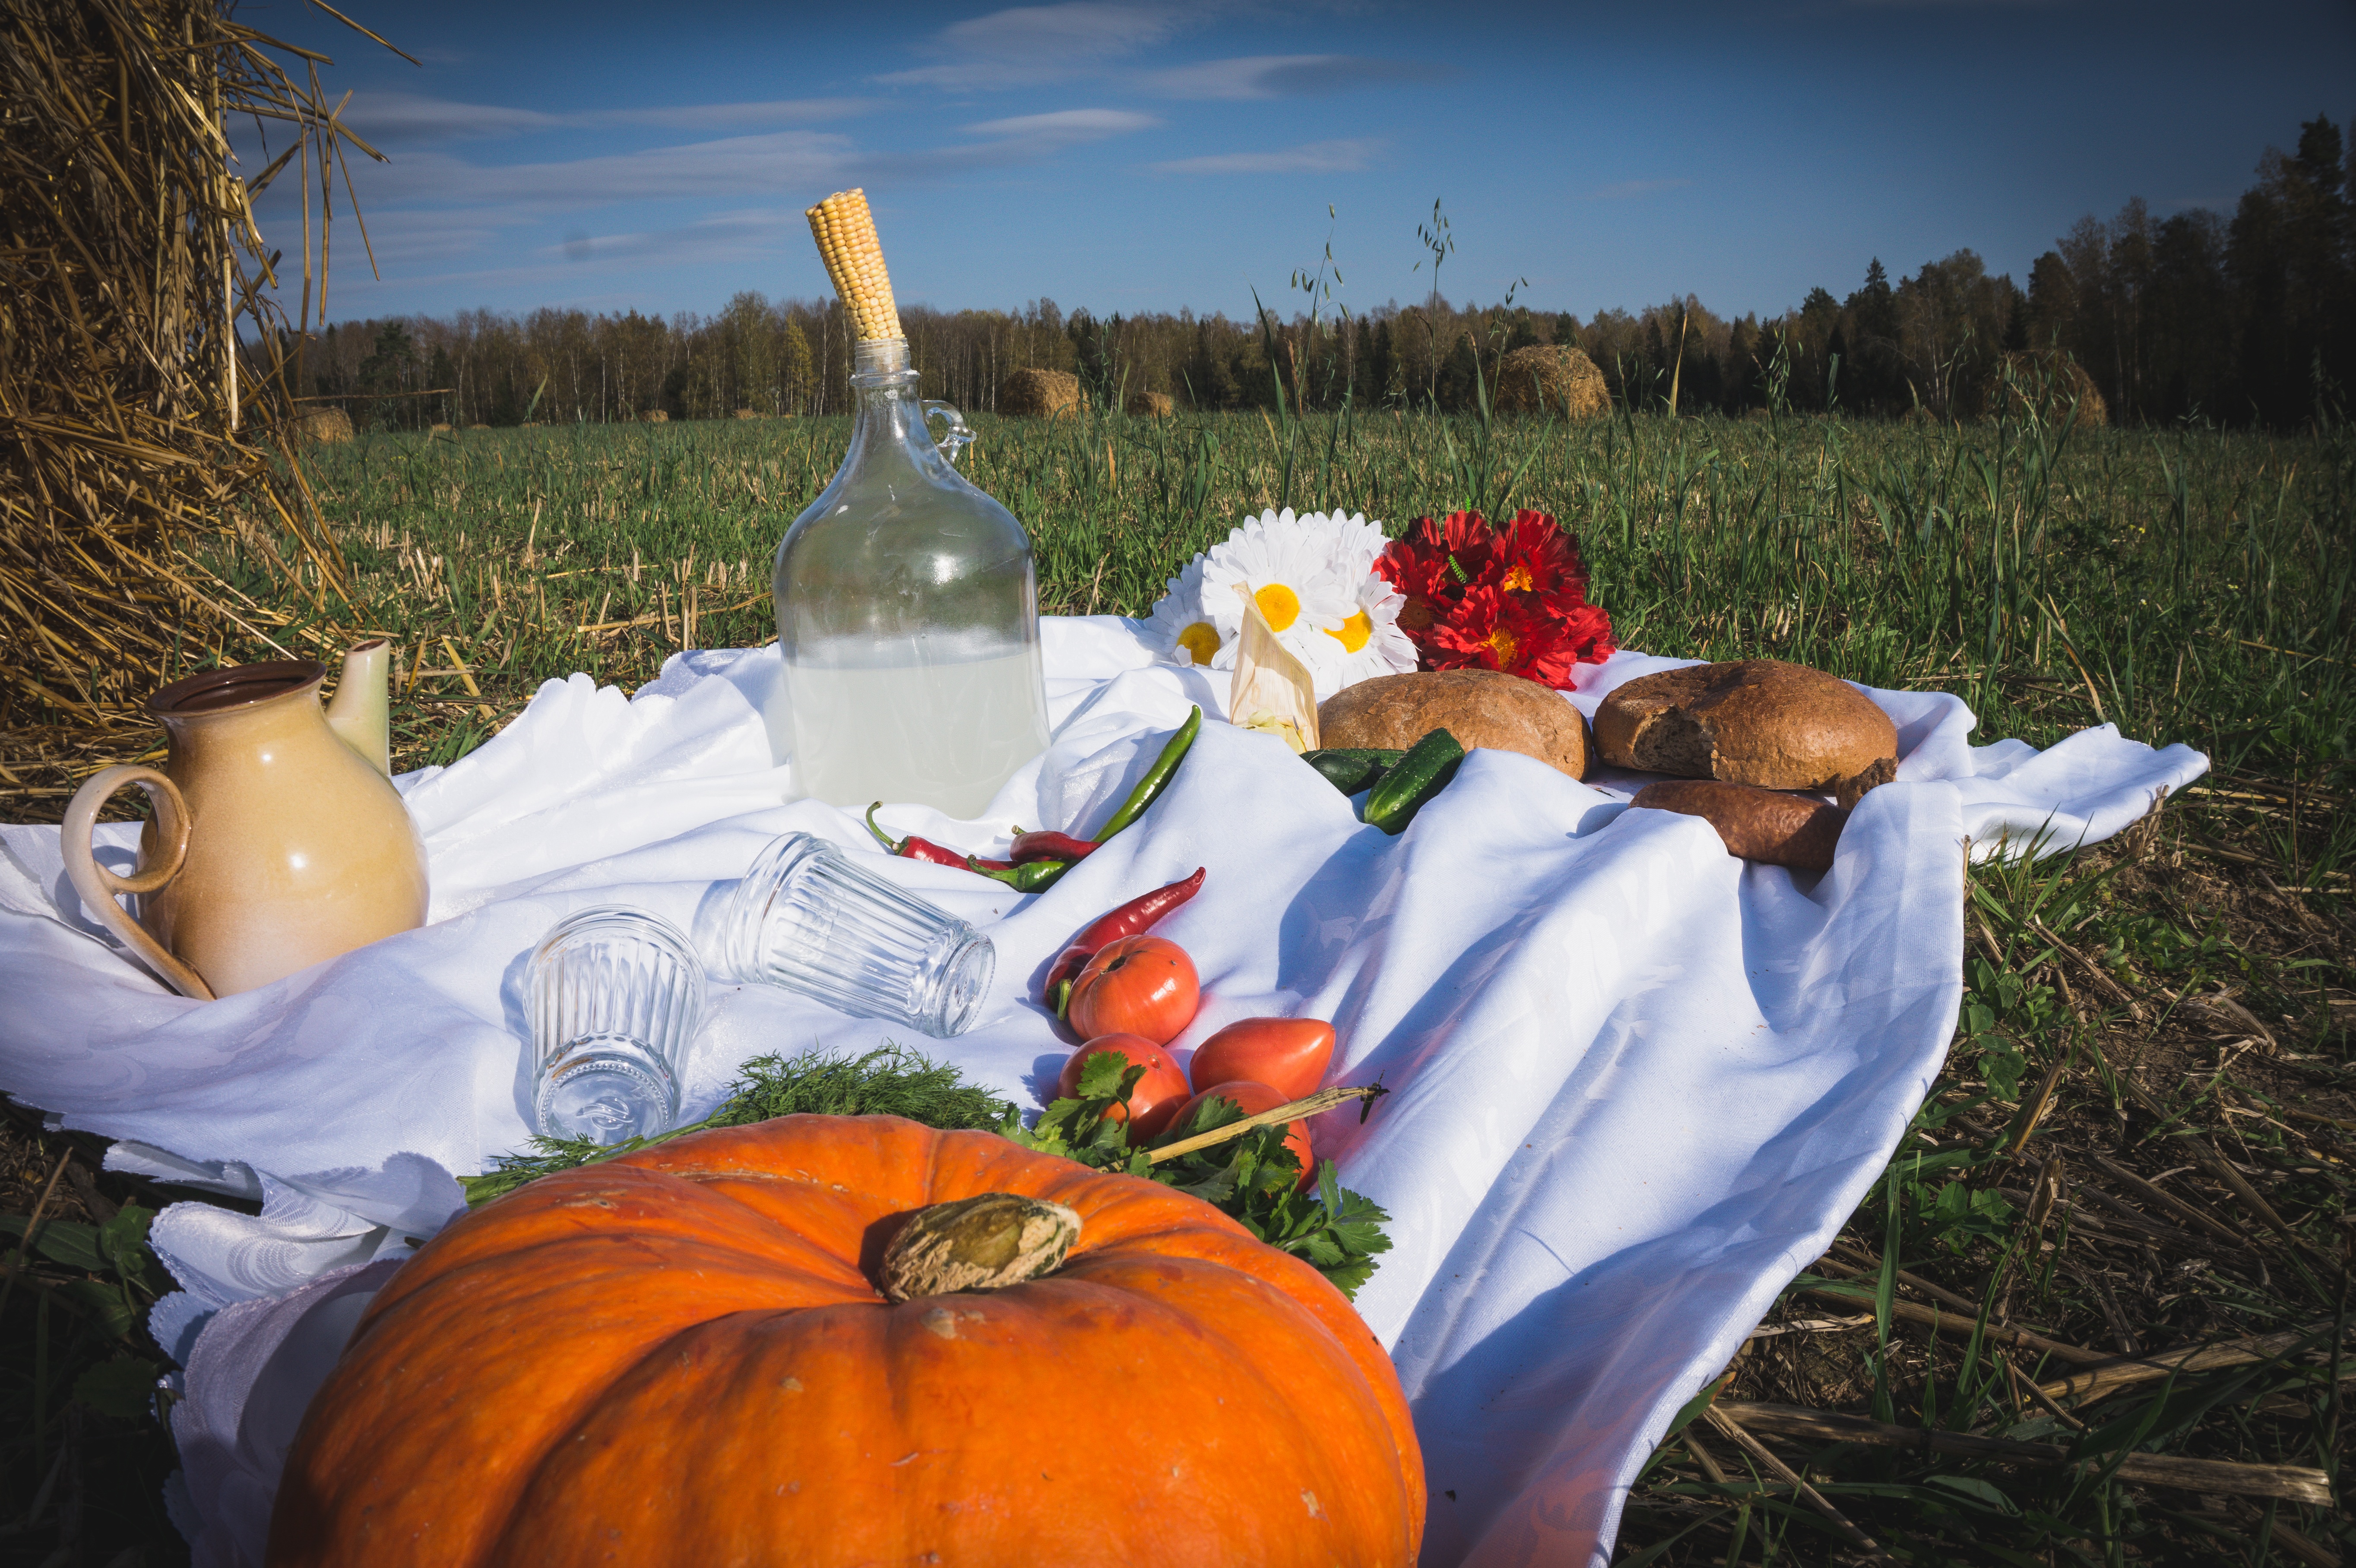
nature, field, flower, photo, summer, autumn, pumpkin, season, russia, rural landscape